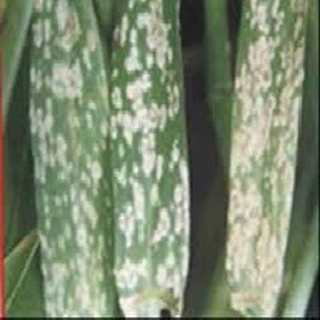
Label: wheat_mildew